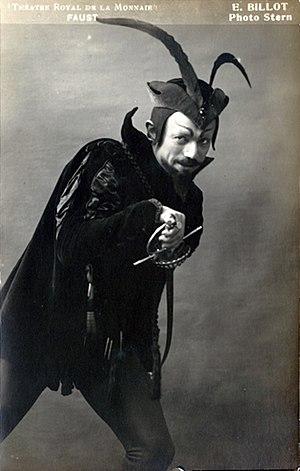
Portrait d'artiste du baryton Etienne Billot
Étienne Billot est un artiste lyrique français, né à Béziers le 25 septembre 1879 et mort à Marseille le 28 octobre 1962.